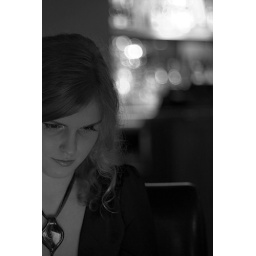
Yound lady in a bokeh bar, black and white